Whole lung lavage

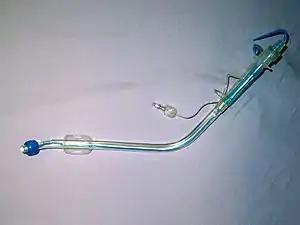
Double-lumen endobronchial tube

The primary solution used in WLL is a sterile, isotonic saline solution. This solution closely matches the osmolarity of body fluids, making it gentle on the lung tissues. The saline serves several purposes. It helps dissolve the surfactant and proteinaceous material deposited in the alveoli, facilitating its removal from the lungs. Saline instillation helps maintain lung expansion during the lavage process, preventing atelectasis (collapse of lung tissue). The total volume of saline used can vary but typically ranges from 15 to 20 liters per lung, administered in aliquots of 500 to 1000 ml. Exogenous surfactant may be administered to help restore normal lung function after lavage.